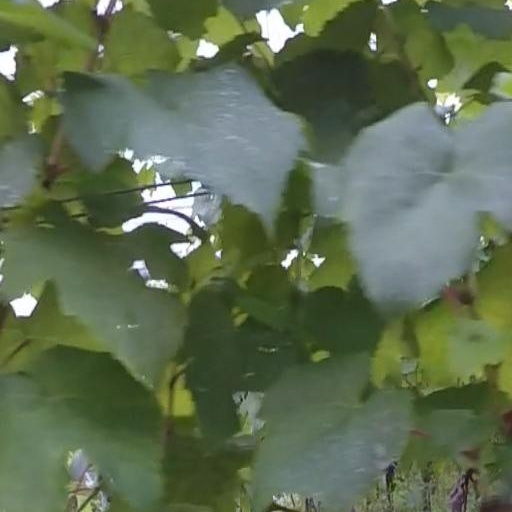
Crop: grape